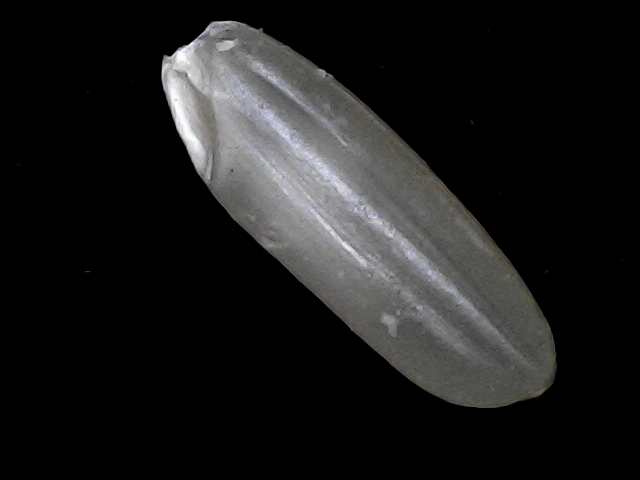
Rice variety: BRRI67